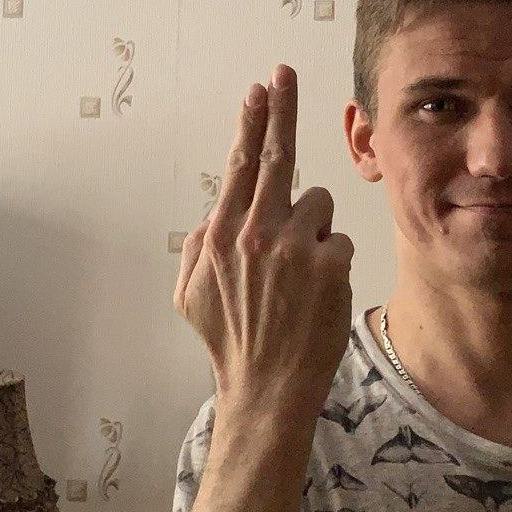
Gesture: two_up_inverted